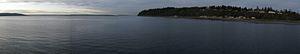
Des Moines [demwan] est une ville américaine de 29 267 habitants, située dans l'État de Washington, dans le comté de King, en banlieue sud de Seattle. La ville appartient au Puget Sound.